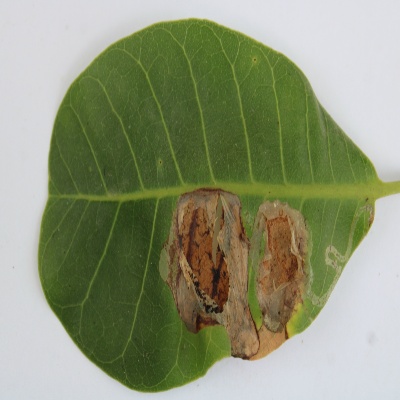
Crop: Cashew
Condition: leaf miner